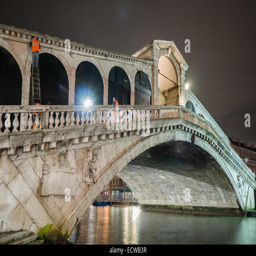
night time as workmen put up christmas decorations